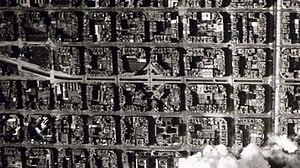
Le tunnel d'Aragon est un tunnel ferroviaire urbain qui traverse la ville de Barcelone en dessous de l'avenue de Rome et de la rue d'Aragon.